Hullo

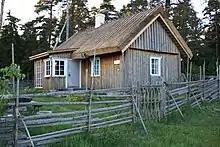
A cottage in Hullo

Hullo is a village on the fourth largest island of Estonia, Vormsi, in Lääne County, Estonia. It is the administrative centre of Vormsi Parish. The population of Hullo was estimated to be 245 as of January 1, 2010.